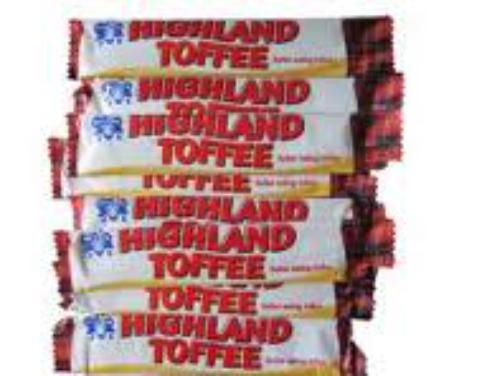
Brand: Highland Toffee
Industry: Food